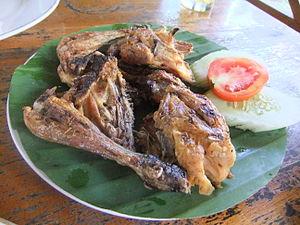
L'ayam bakar est un terme générique qui fait référence à de nombreux plats de poulet cuits au barbecue en Indonésie et en Malaisie. Ayam bakar signifie littéralement « poulet rôti » en indonésien comme en malais.